UniCredit Tower

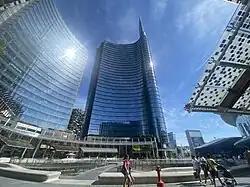
UniCredit tower pictured from Piazza Gae Aulenti

The UniCredit Tower is an office skyscraper in Milan, Italy. The building's spire increases its height to , making it the tallest building in Italy, although the Allianz Tower, at , ranks the tallest by roof height. The building is the headquarters of UniCredit, Italy's largest bank by assets, and is part of a larger development of new residential and business structures in Milan's Porta Nuova district, near Porta Garibaldi railway station, located at Piazza Gae Aulenti.